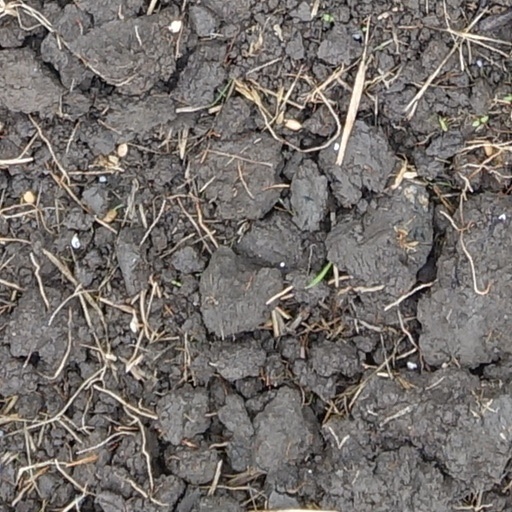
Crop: wheat